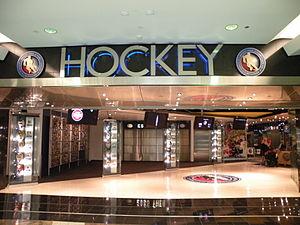
Foyer du Temple de la renommée du hockey.
Le Temple de la renommée du hockey, qui fait également office de musée, est localisé à Toronto, dans la province de l'Ontario, au Canada. La première série de joueurs de hockey sur glace a été admise au temple en 1945 sans que l'institution ne possède d'emplacement fixe. En 1961, un premier édifice est construit et, trente ans plus tard, un second bâtiment, au 30, rue Yonge, à Toronto, Place Brookfield. Cet édifice est le lieu d'exposition des trophées de la Ligue nationale de hockey.